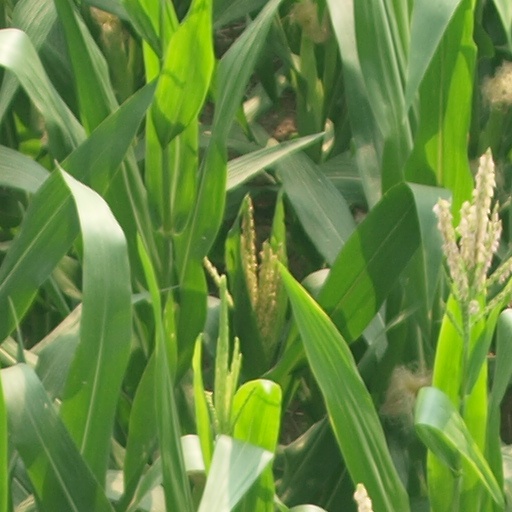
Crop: maize; corn